TCDD 57001 Class

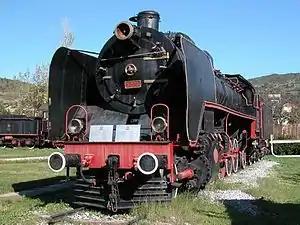
57001 on display at the Çamlık Railway Museum

The Turkish State Railways (TCDD) 57001 Class is a class of 2-10-2 steam locomotives. They were built by Henschel, Berliner Maschinenbau and Krupp for TCDD. The 27 locomotives in this class were numbered 57001 to 57027. The first arrived in 1933, the last in 1937.